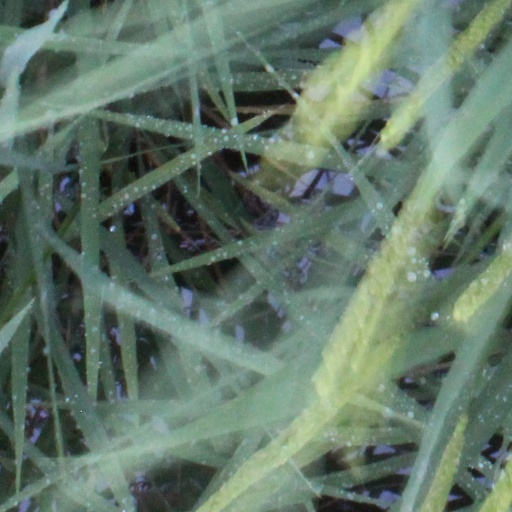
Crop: rice